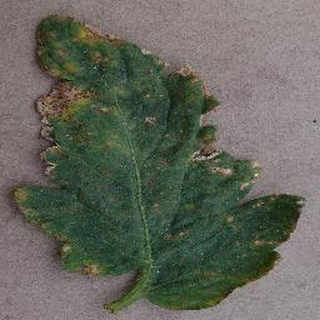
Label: tomato_bacterial_spot